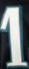
Number: 1